2008 NCAA Division I women's volleyball tournament

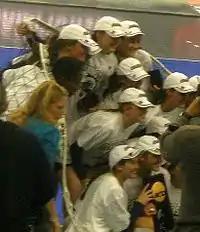
The 2008 Penn State volleyball team poses with the NCAA championship trophy after defeating Stanford University in the finals.

In what was the final set, Penn State eased up to the 21-17 lead. Two consecutive kills from Megan Hodge put Penn State just two points away from their second straight national title at 23-18. Stanford, however, managed to pull within one at 23-22 after four consecutive kills from Alix Klineman. Another Hodge kill halted the run to give Penn State two championship points at 24-22. After Stanford scored another kill to stave off one championship point, Penn State senior Nicole Fawcett sealed the set with a tip off of the Stanford block to take the national championship and the match. Penn State extended their NCAA record of consecutive matches won to 64 while Stanford's 16 match winning streak was snapped.